Pascagoula, Mississippi

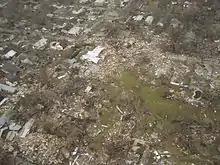
Houses destroyed or flooded by Hurricane Katrina

On August 29, 2005, Hurricane Katrina's storm surge devastated Pascagoula, much like Biloxi and Gulfport and the rest of the Mississippi Gulf Coast. Katrina came ashore during the high tide of 6:12 am, more than typical. Nearly 92% of Pascagoula was flooded. Most homes along Beach Boulevard were destroyed, and FEMA trailers became an omnipresent sight.